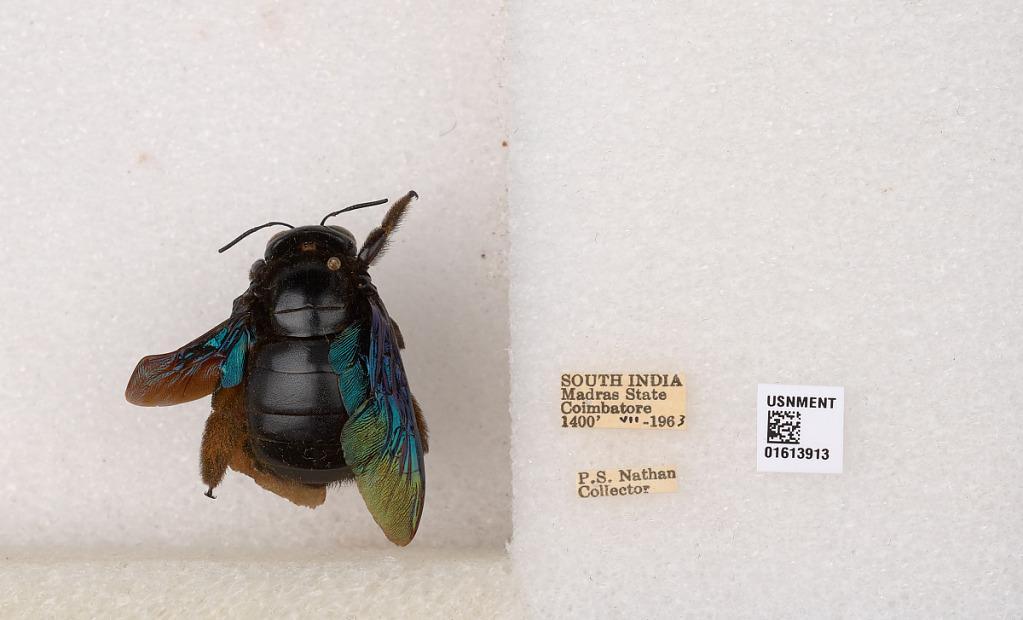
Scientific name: Xylocopa (Mesotrichia) tenuiscapa Westwood
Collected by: P. Nathan
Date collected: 1963-7-1
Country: India
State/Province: Tamil Nadu
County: Coimbatore
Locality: Coimbatore